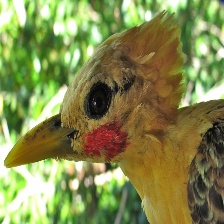
Species: CREAM COLORED WOODPECKER
Scientific name: CELEUS FLAVUS